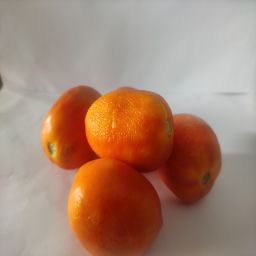
Crop: Tomato
Quality: Ripe